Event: Nepal Earthquake
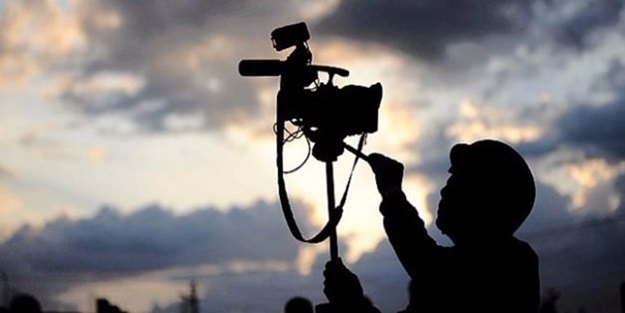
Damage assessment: no_damage